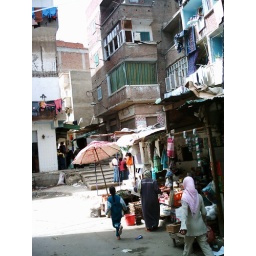
My flat above the nutshop. It's the one above the one with the green and yellow curtains